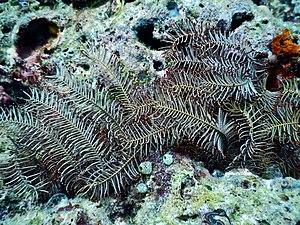
Une comatule Clarkcomanthus mirabilis aux Maldives (Milhadhoo, atoll de Baa).
Les Comatulidae constituent une famille de comatules. Elle remplace depuis 2015 celle des Comasteridae.
Clarkcomanthus est une espèce de crinoïde de la famille des Comatulidae.
L'atoll de Baa est un archipel circulaire des Maldives situé dans la division administrative du même nom, et comprenant géographiquement la moitié sud de l'atoll Maalhosmadulu.